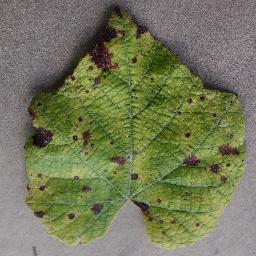
Label: Grape___Leaf_blight_(Isariopsis_Leaf_Spot)